The Washington Times

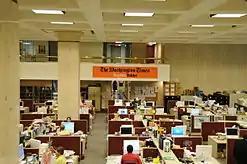
"The Washington Times" newsroom

In 2002, at an event held to celebrate "The Washington Times" 20th anniversary, Moon said, ""The Washington Times" is responsible to let the American people know about God" and ""The Washington Times" will become the instrument in spreading the truth about God to the world."